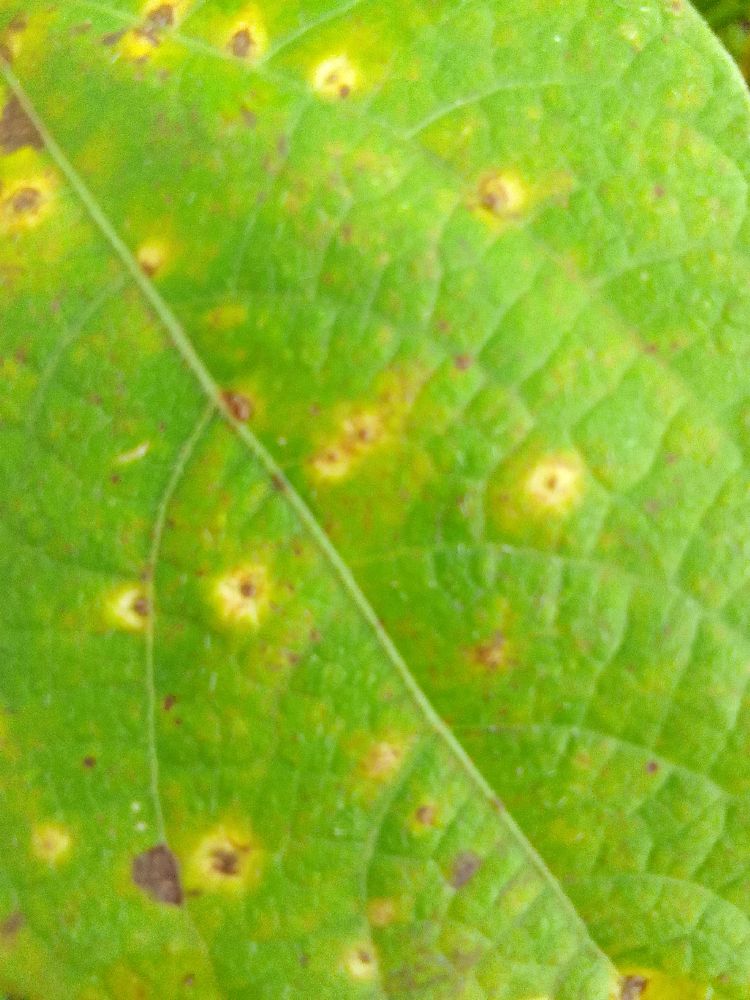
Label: rust